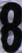
Number: 8